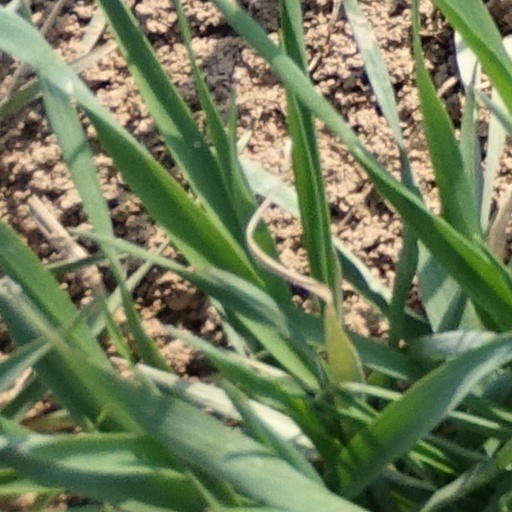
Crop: wheat